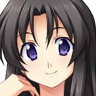
Portrait style: Anime Portrait